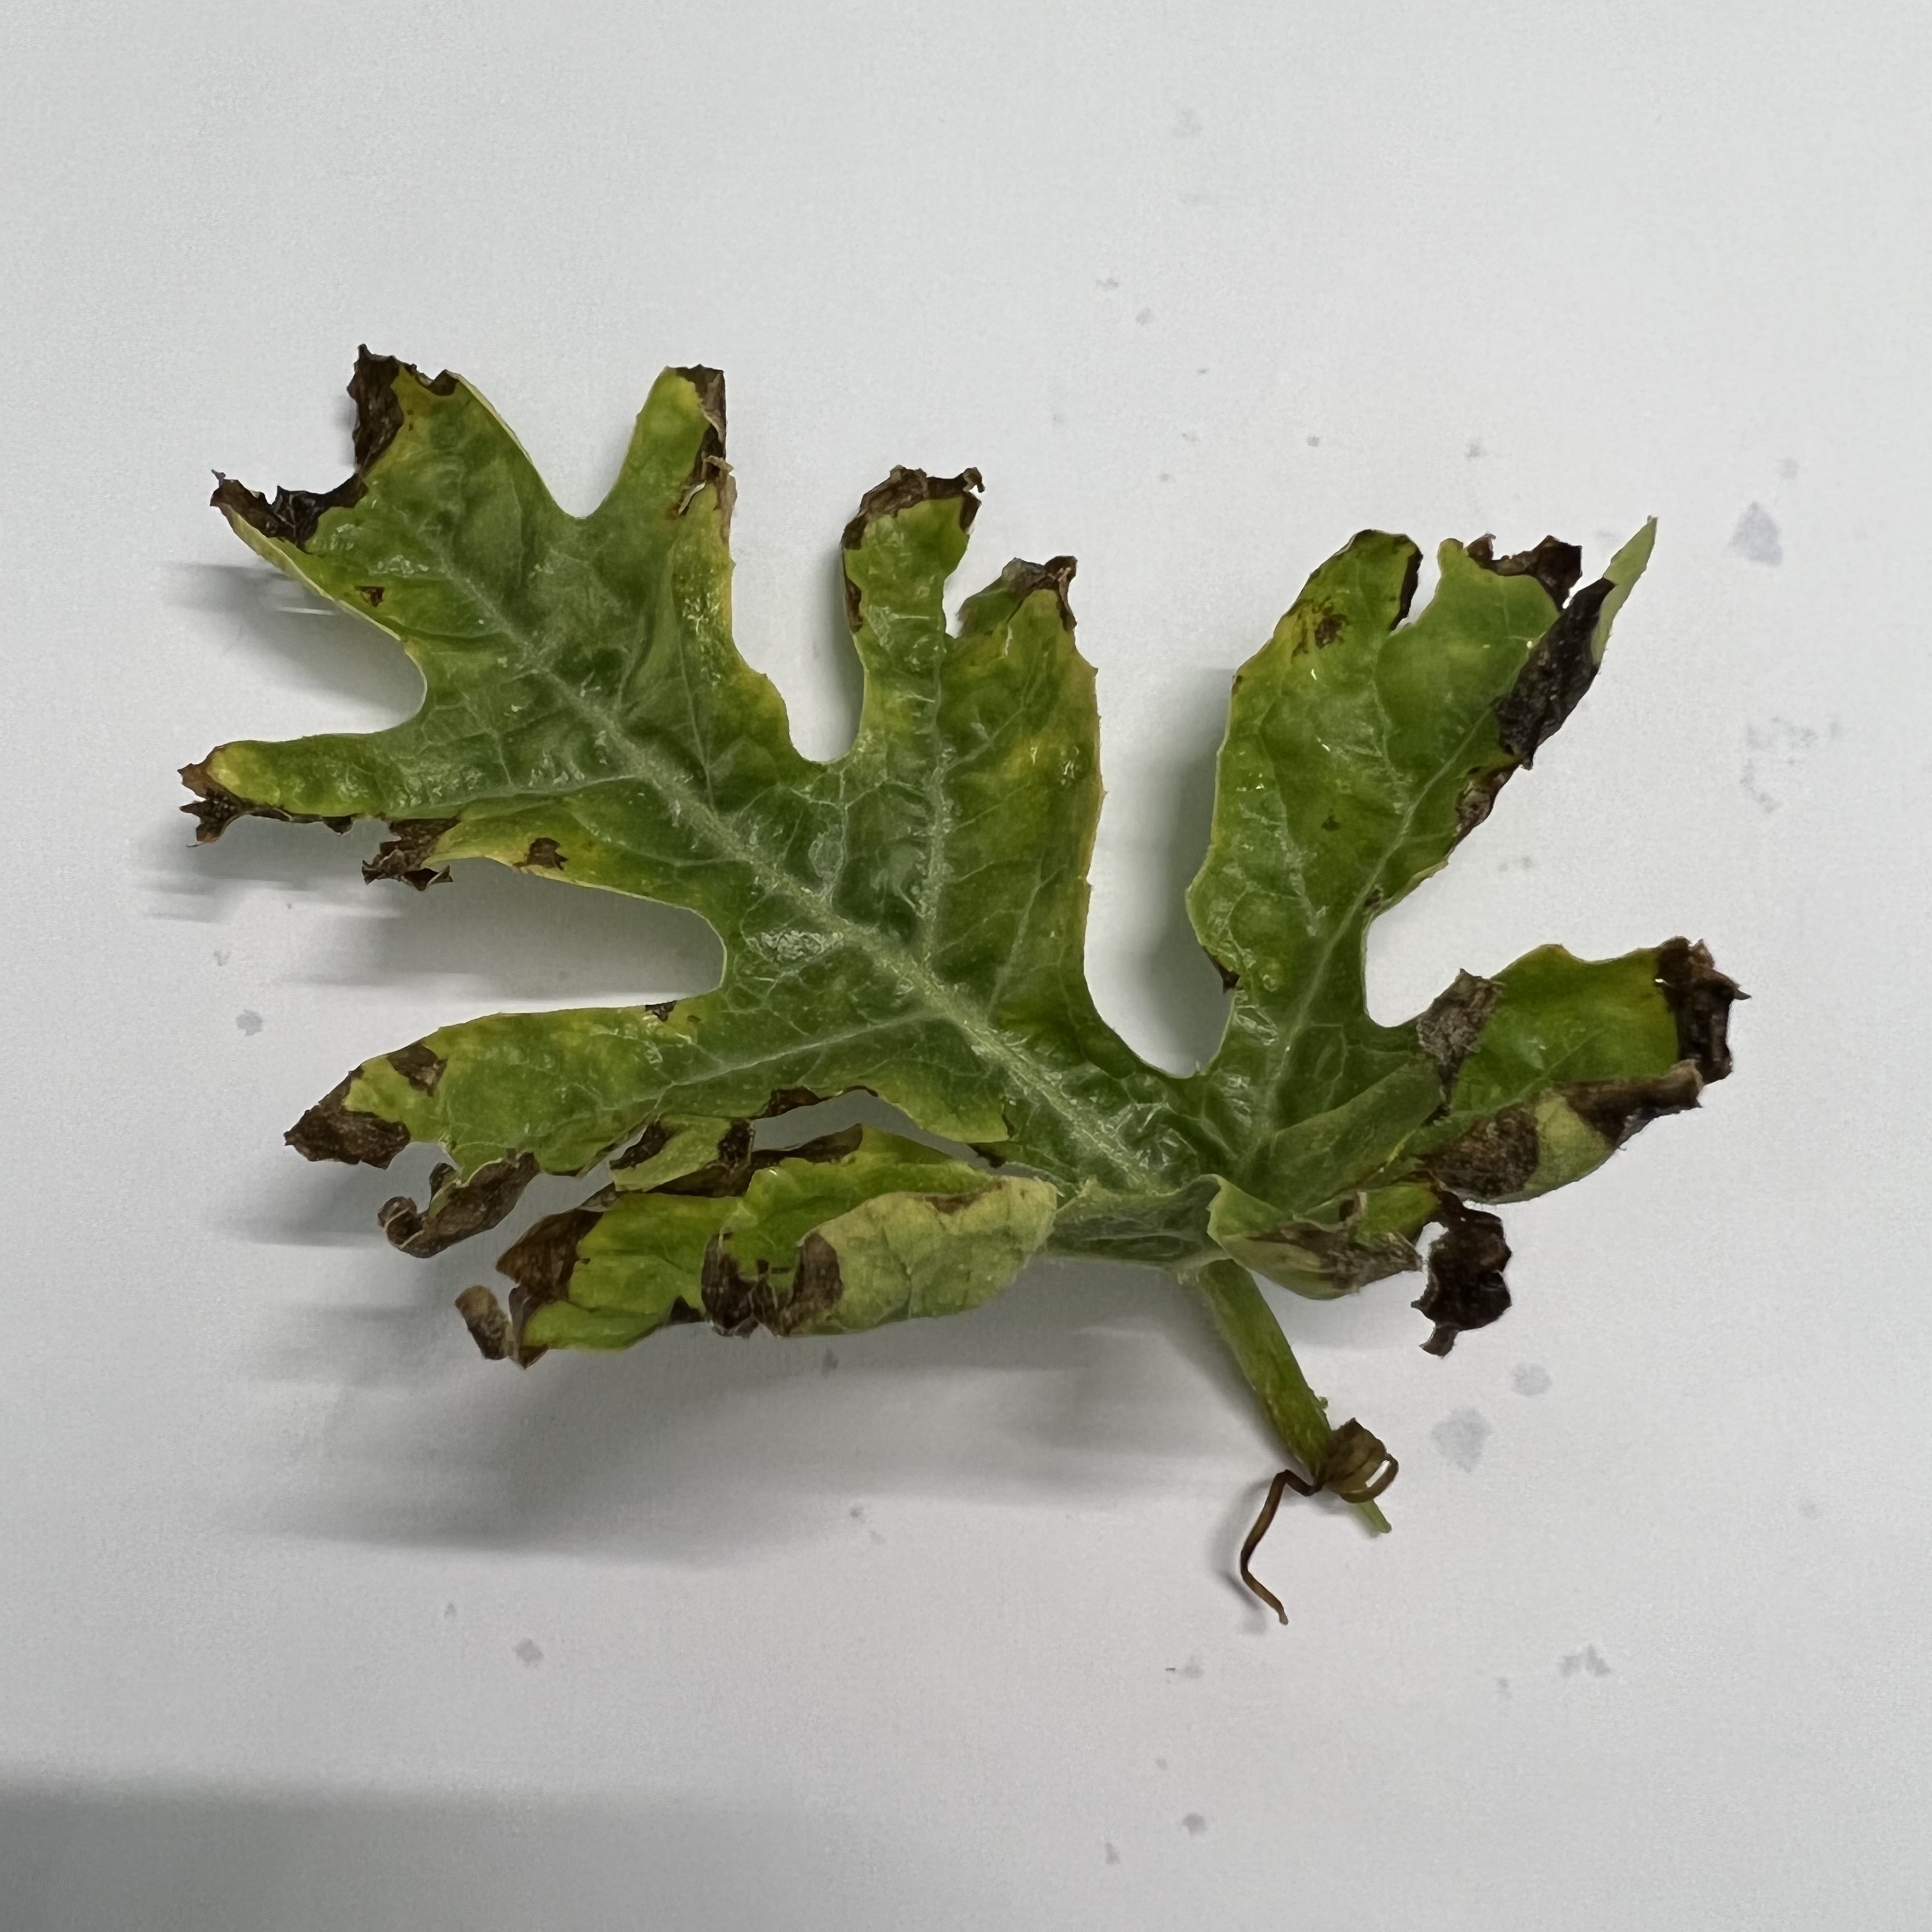
Label: Downy_Mildew